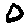
Label: 0